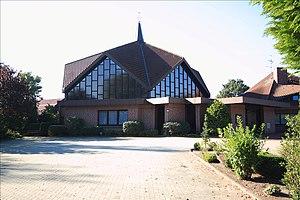
Wilsum est une commune allemande de l'arrondissement du Comté de Bentheim, dans le land de Basse-Saxe.